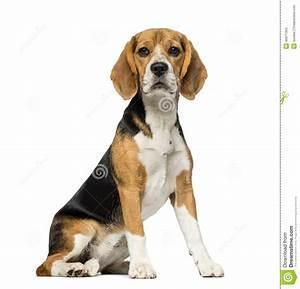
dog